No Living Witness

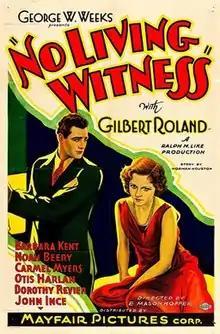
Theatrical release poster

No Living Witness is a 1932 American pre-Code crime film directed by E. Mason Hopper and written by Norman Houston. The film stars Gilbert Roland, Noah Beery Sr., Barbara Kent, Carmel Myers, Otis Harlan, Dorothy Revier, J. Carrol Naish, Ferike Boros and John Ince. The film was released on September 15, 1932, by Mayfair Pictures.